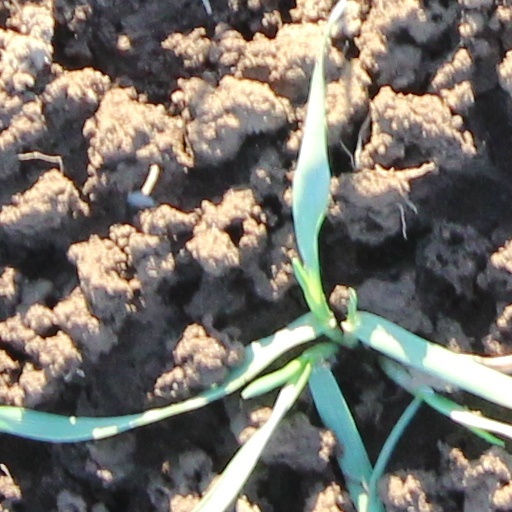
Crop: wheat